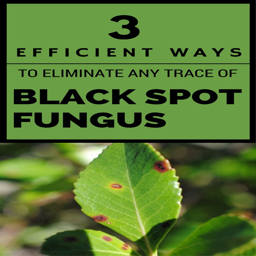
with proper care , you can turn things around .